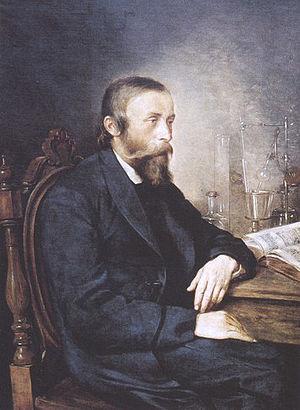
L'exploitation du pétrole remonte à une époque ancienne, mais son importance, commerciale et industrielle, croît à partir du XIXᵉ siècle pour connaître au XXᵉ siècle un essor économique et aussi une succession de crises.